Muhammad Loutfi Goumah

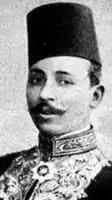
Mustafa Kamil

In 1906 and during a vacation in Lausanne, Switzerland, Goumah was introduced to Mustafa Kamil and Mohammad Farid the founders of the Egyptian National Party and famous Egyptian patriots. Kamil and Farid were touring Europe head hunting for editors for the "Egyptian Standard", their new newspaper. Goumah was intrigued by the charisma of Mustafa Kamil and joined the Egyptian National party having believed in Mustafa kamil's cause.